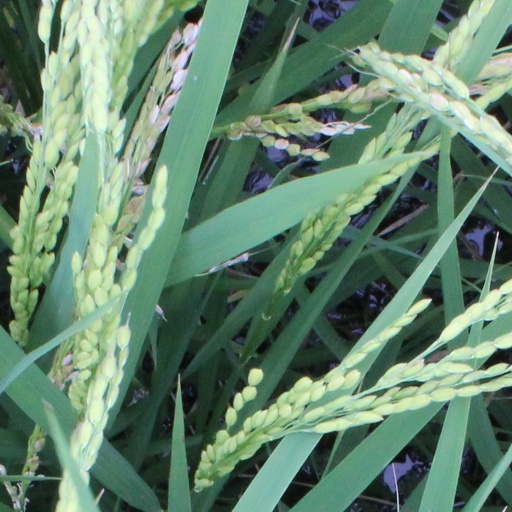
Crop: rice